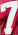
Number: 7